Watt steam engine

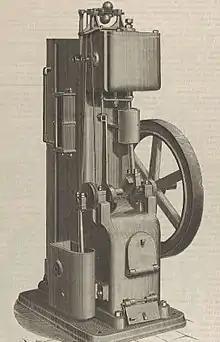
Daveys Engine 1885

Watt's Expansion Engine is generally considered as of historic interest only. There are however some recent developments which may lead to a renaissance of the technology. Today, there is an enormous amount of waste steam and waste heat with temperatures between generated by industry. In addition, solarthermal collectors, geothermal energy sources and biomass reactors produce heat in this temperature range. There are technologies to utilise this energy, in particular the Organic Rankine Cycle (ORC). In principle, these are steam turbines which do not use water but a fluid (a refrigerant) which evaporates at temperatures below . Such systems are however fairly complex. They work with pressures of , so that the whole system has to be completely sealed.